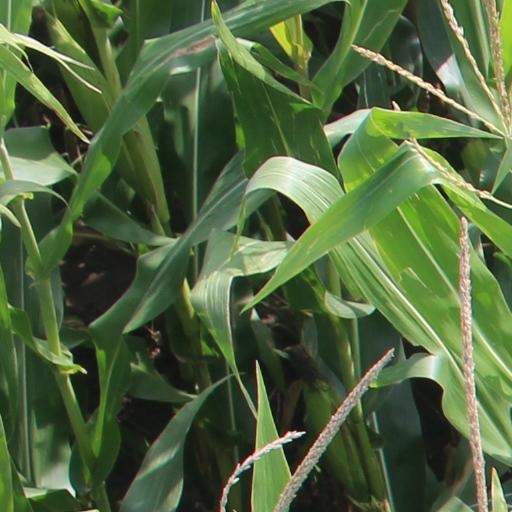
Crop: maize; corn